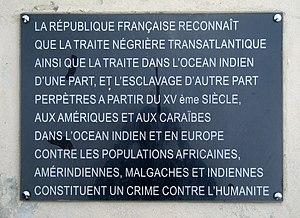
Héloïse ou… la Fille des Trois-Rivières est une sculpture en acier forgé de Maurice Cardon, en hommage à la Révolution haïtienne, 1791 - 1804, devenue mémorial de l'abolition des traites et des esclavages à Fontenay-sous-Bois en 2006, inaugurée en 2008.